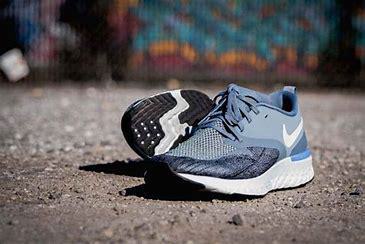
Brand: Nike
Model: Odyssey React Flyknit 2